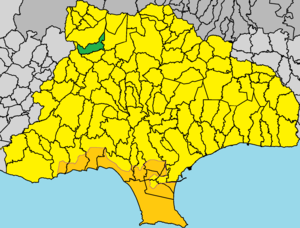
Káto Plátres est un village de Chypre de plus de 148 habitants.